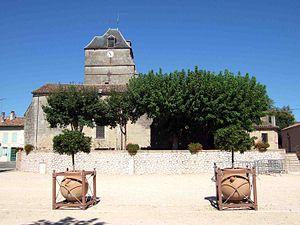
Eglise Saint-Jean-Baptiste de Fauillet 47400 FRANCE